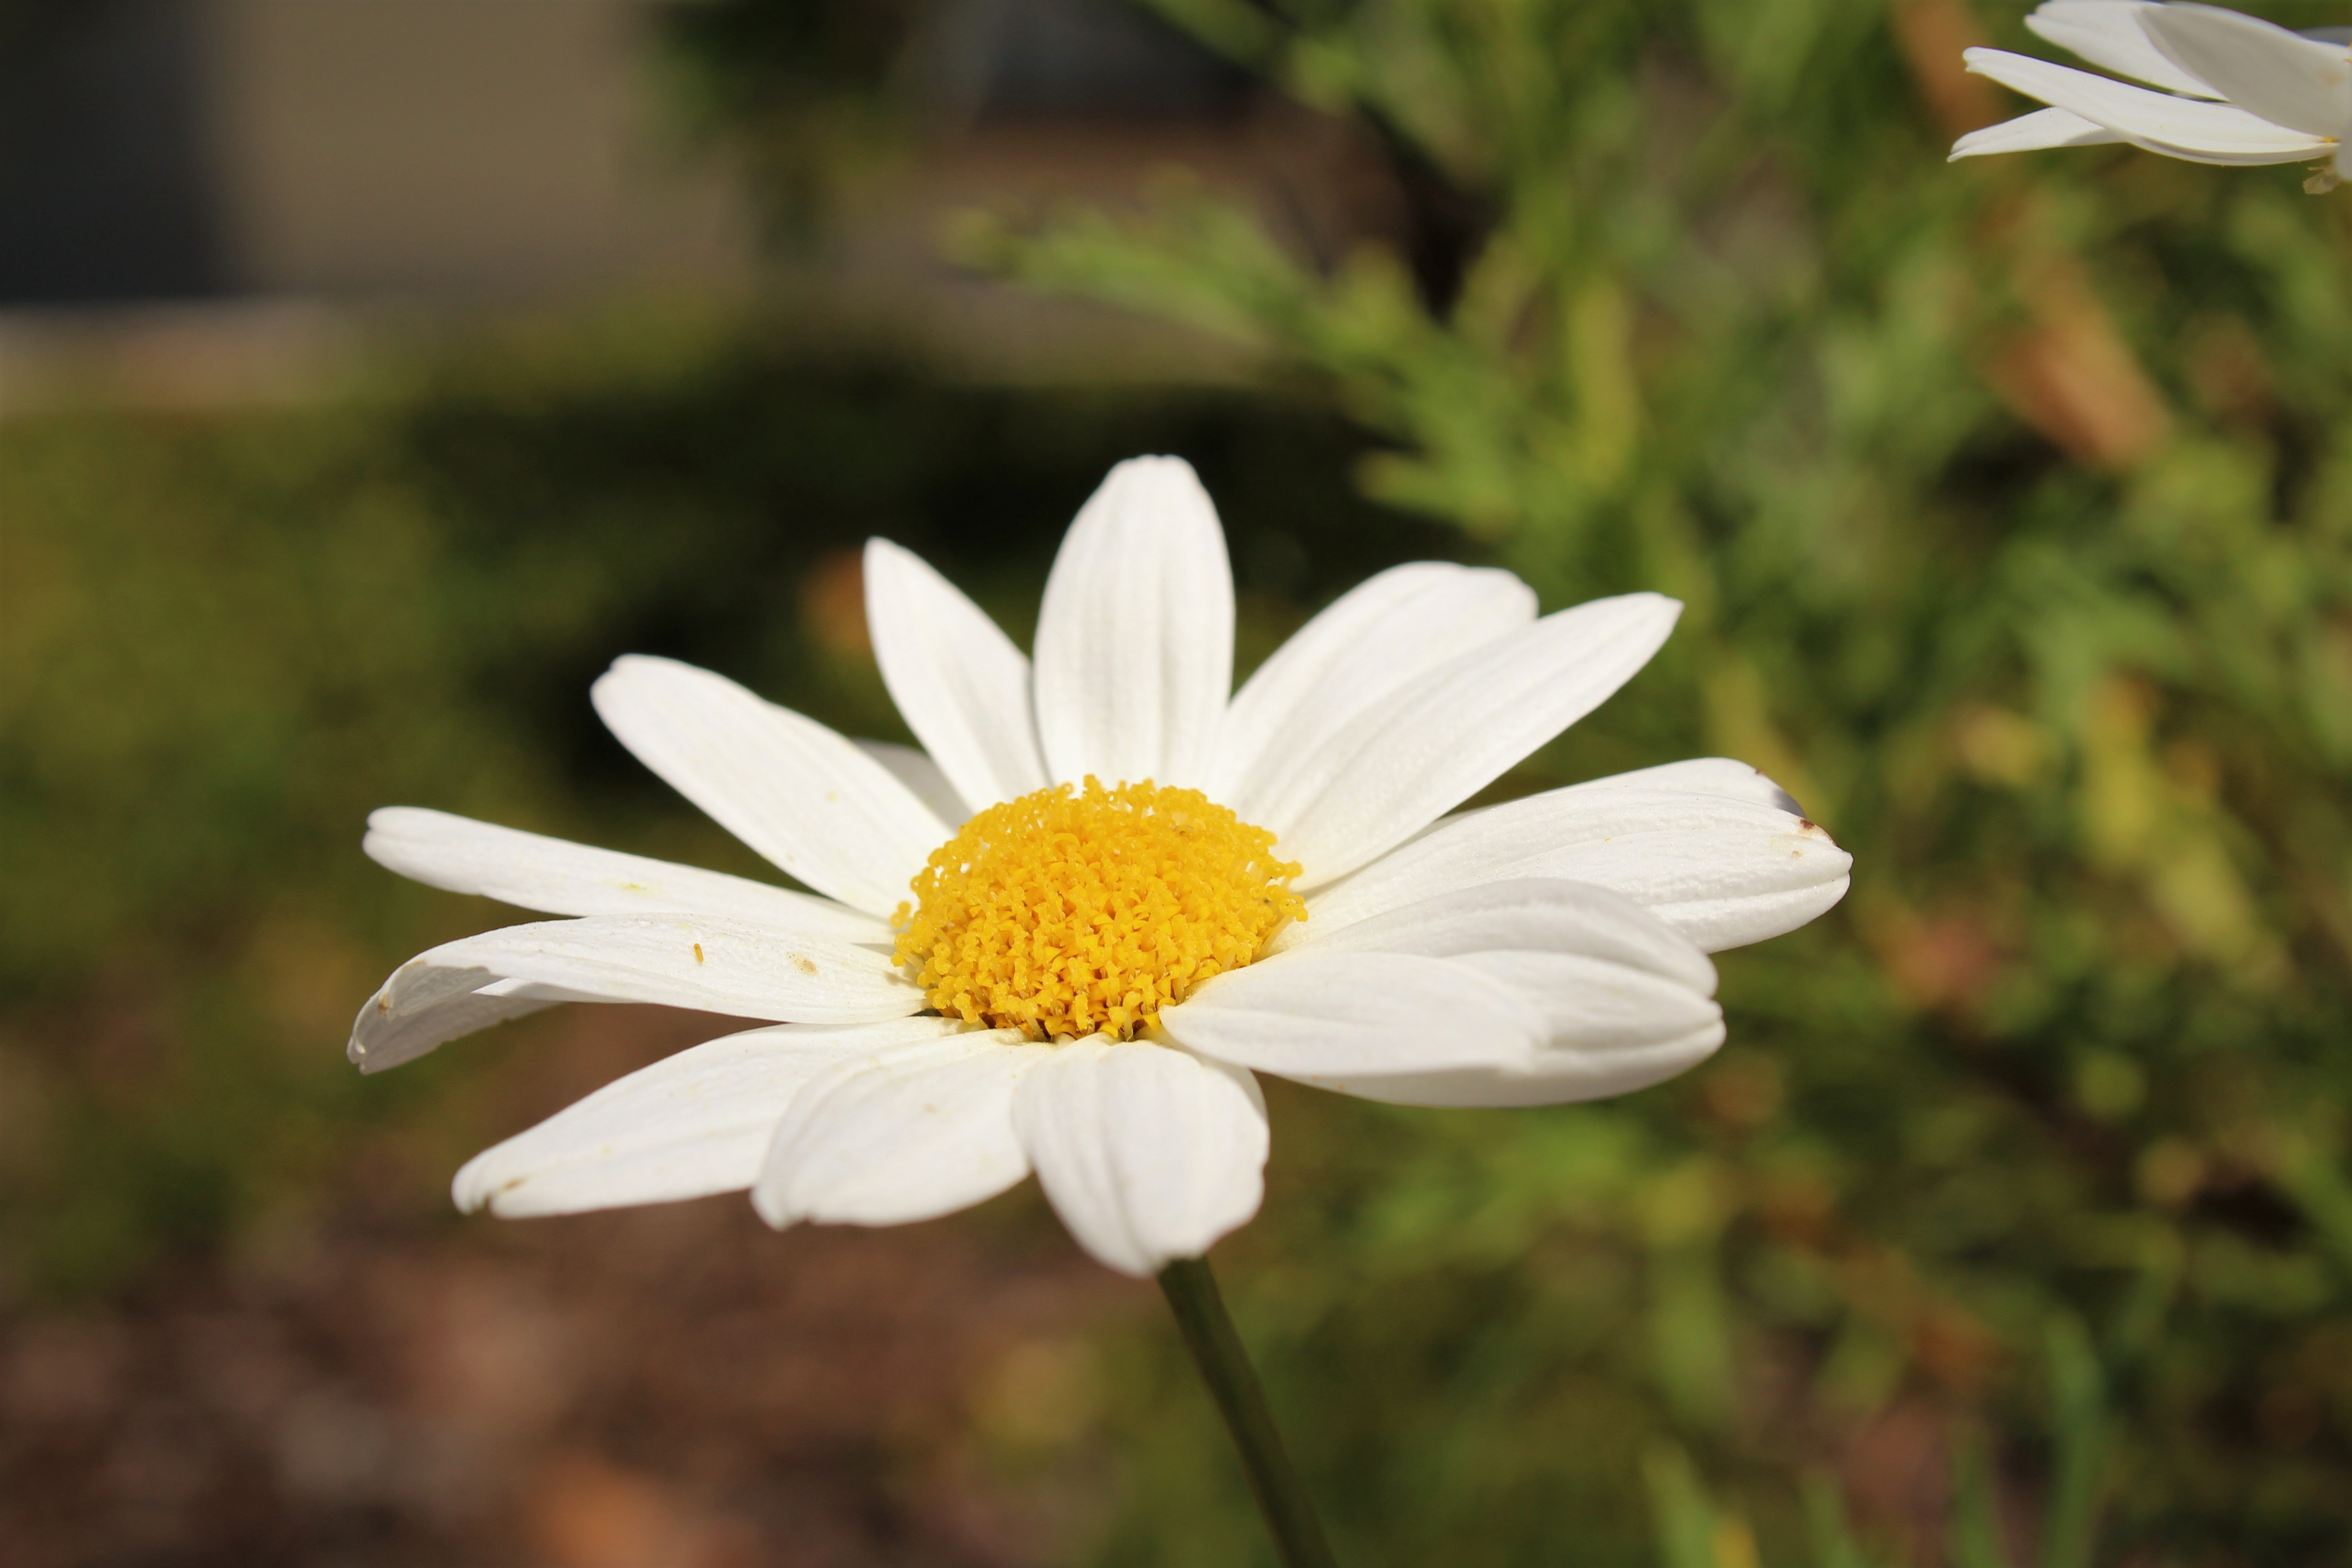
nature, plant, flower, petal, summer, daisy, botany, yellow, flora, wildflower, close up, pretty, macro photography, flowering plant, daisy family, oxeye daisy, land plant, chamaemelum nobile, marguerite daisy, glower